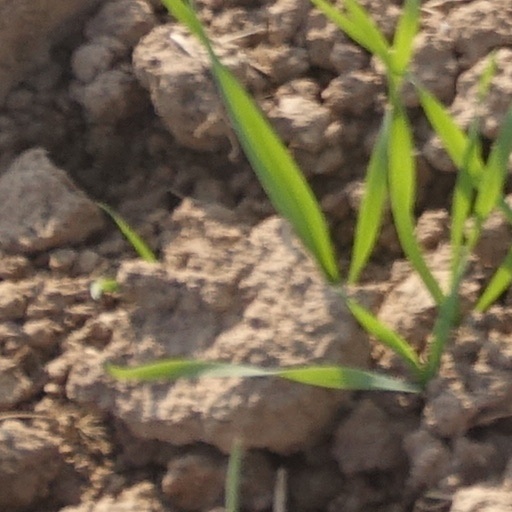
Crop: wheat